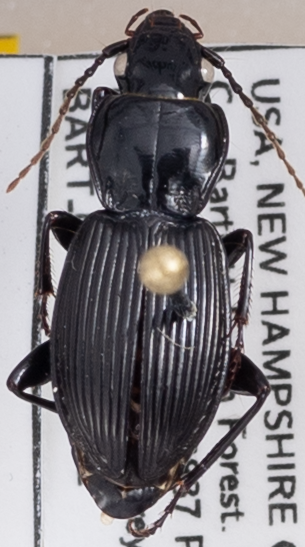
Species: Pterostichus coracinus
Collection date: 2023-07-12
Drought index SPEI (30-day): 1.834
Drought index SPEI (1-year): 1.28
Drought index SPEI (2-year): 0.438